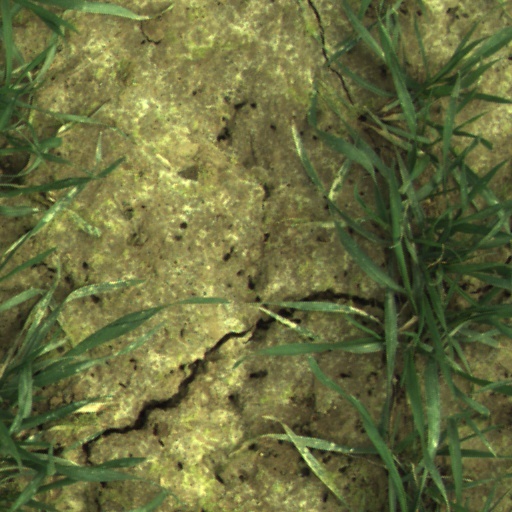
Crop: wheat